Which point is corresponding to the reference point?
Reference image:
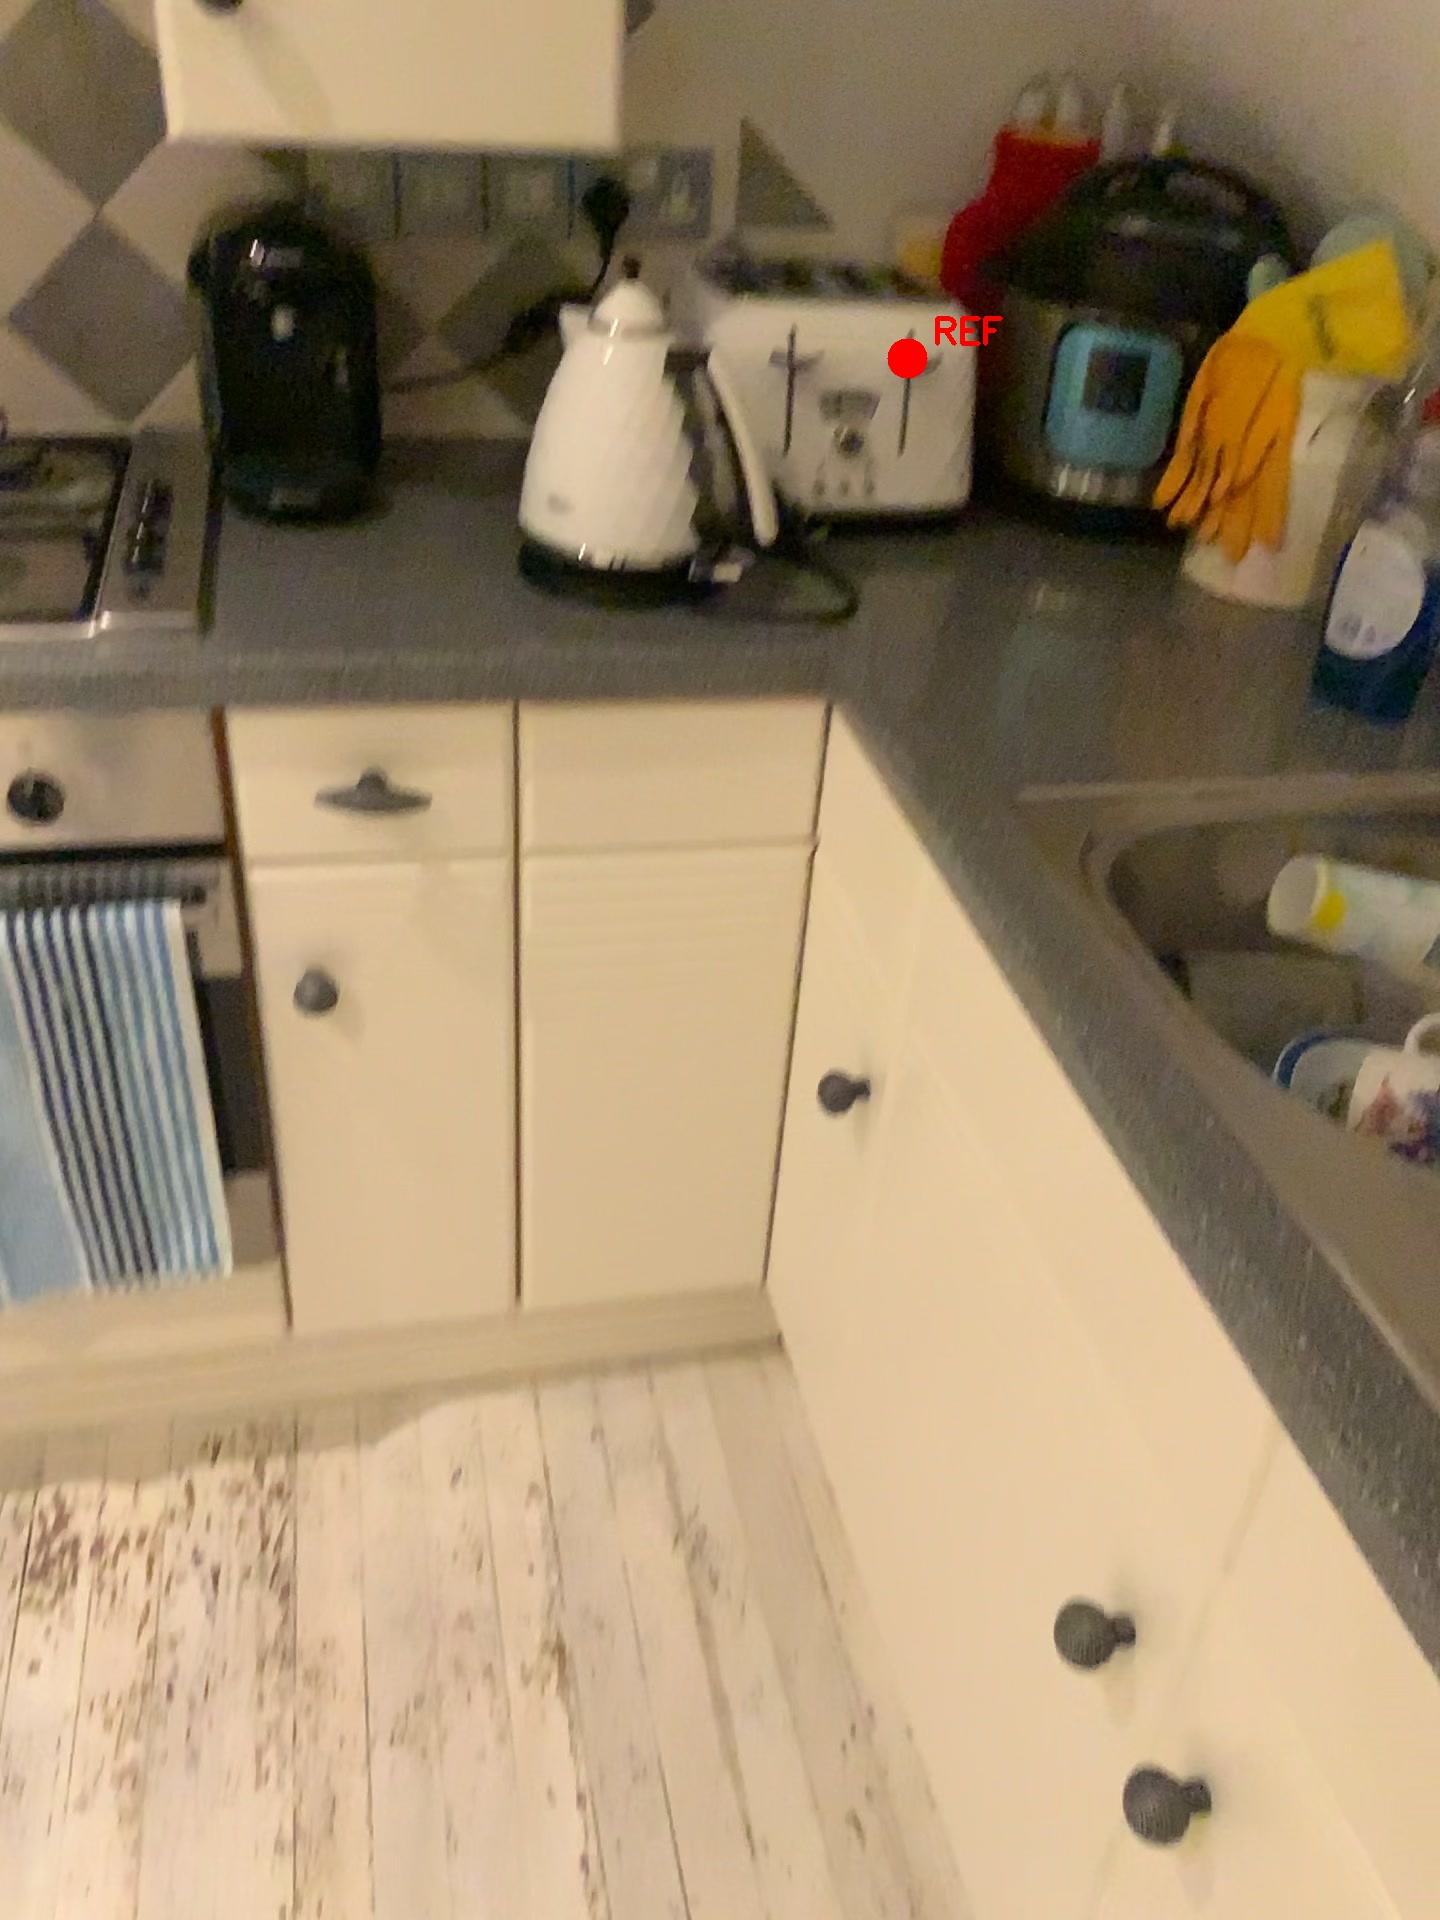
Option image:
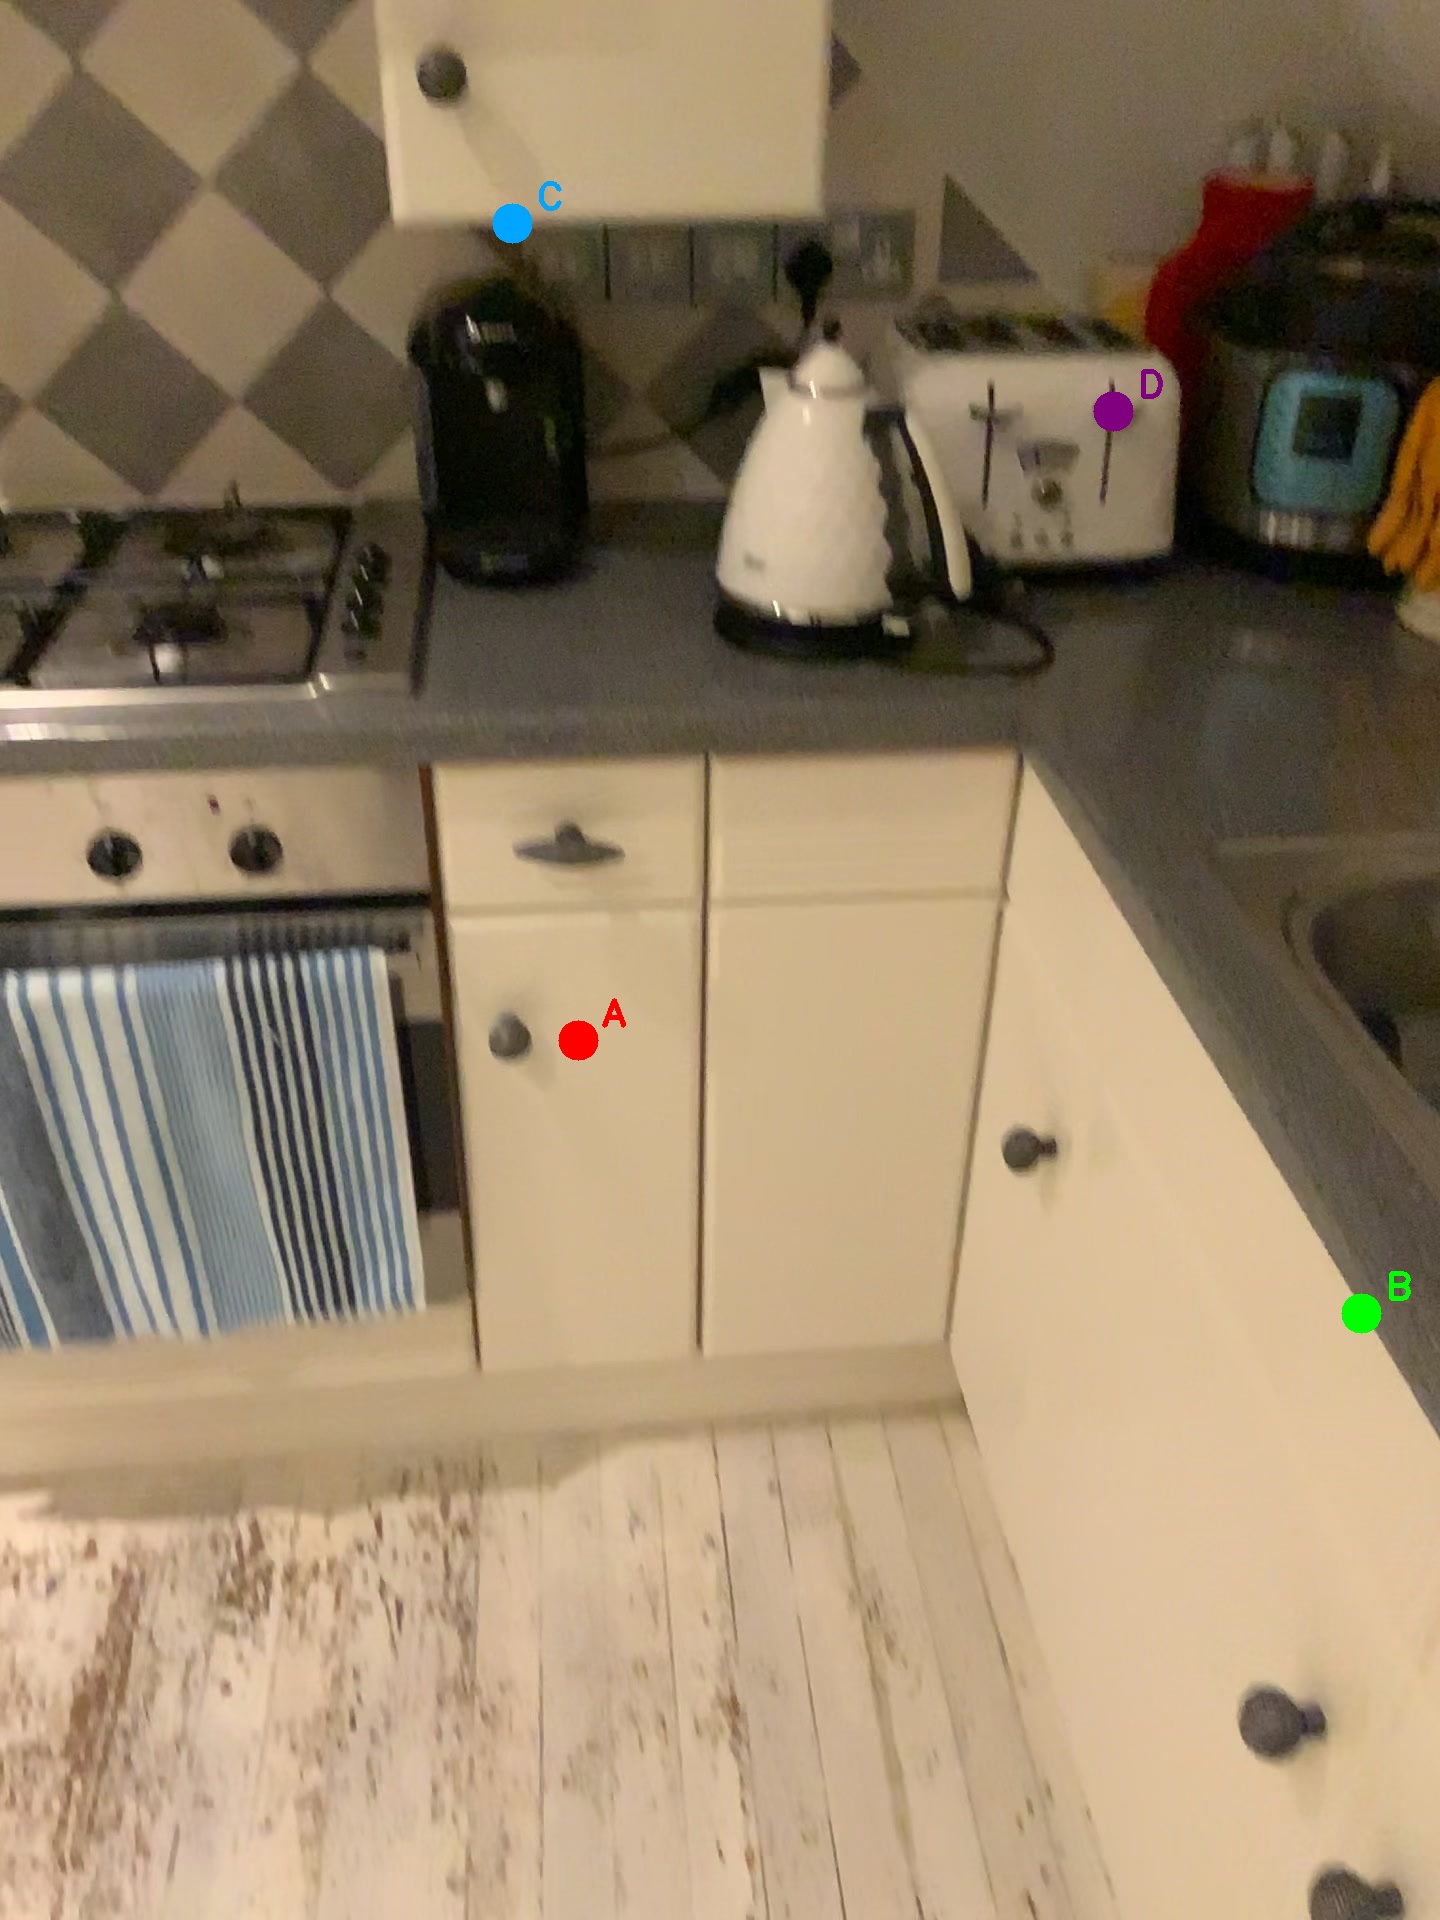
Choices:
Point A
Point B
Point C
Point D
Answer: (D)